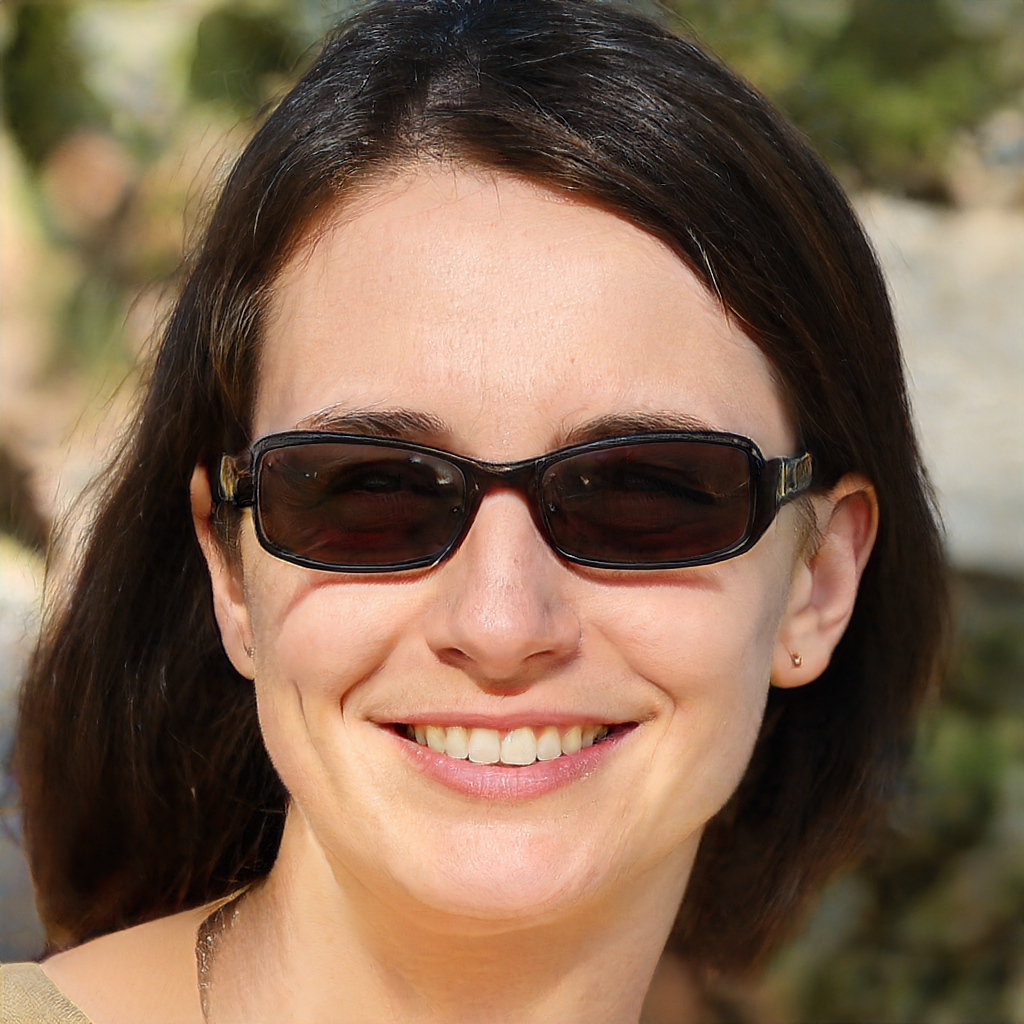
Label: No Watermark